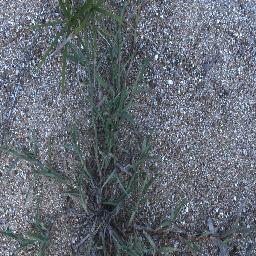
Label: negative